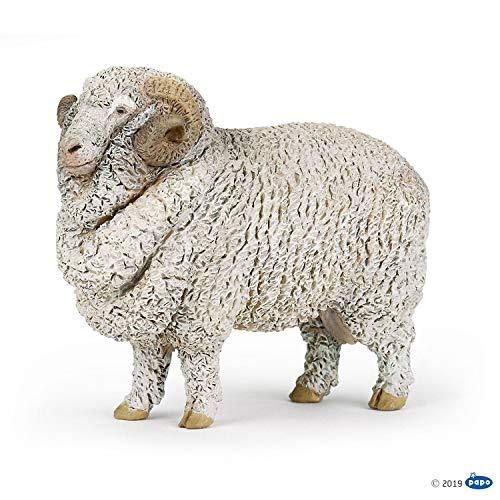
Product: Papo Merinos Sheep
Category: Toys & Games | Toy Figures & Playsets | Action Figures
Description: Papo new 2019.
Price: $8.19
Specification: ProductDimensions:2.9x1.3x2.6inches|ItemWeight:1.92ounces|ShippingWeight:3.52ounces(Viewshippingratesandpolicies)|ASIN:B07NW6DQQL|Itemmodelnumber:51174|Manufacturerrecommendedage:3yearsandup